The Little Drummer Girl

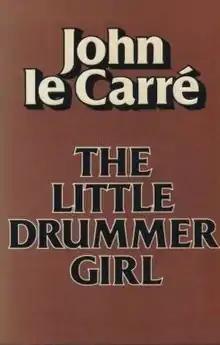
First UK edition

The Little Drummer Girl is a spy novel by British writer John le Carré, published in 1983. The story follows the manipulations of Martin Kurtz, an Israeli spymaster who intends to kill Khalil – a Palestinian terrorist who is bombing Jewish-related targets in Europe, particularly Germany – and Charlie, an English actress and double agent working on behalf of the Israelis.